Francisco de Robles

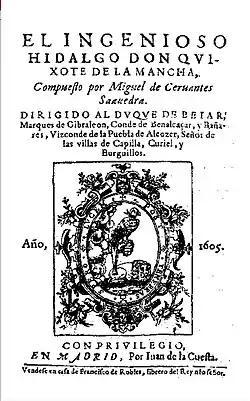
The title page of the first (1605) edition of Cervantes' Don Quijote

Francisco de Robles was a bookseller in Madrid, whose shop was near the Puerta de Guadalajara. He was also a publisher; among his books are the first editions of "Don Quixote" (1605) and the "Exemplary Novels" (1613), by Miguel de Cervantes.